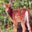
Label: deer